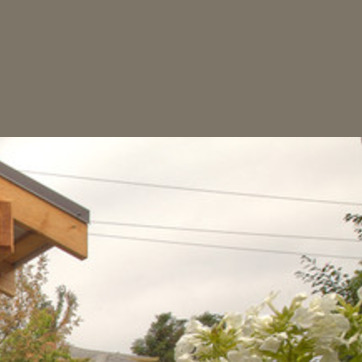
Material: sky